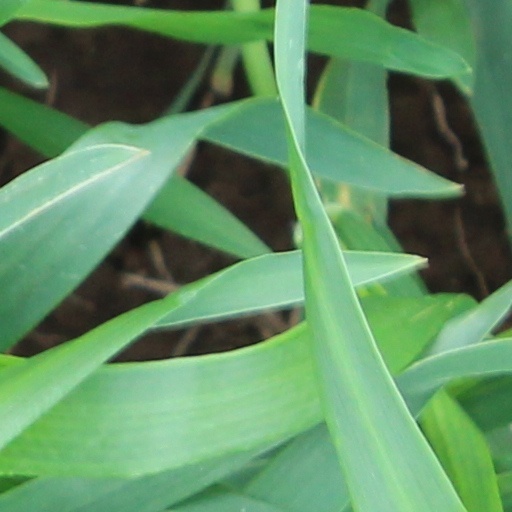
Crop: wheat